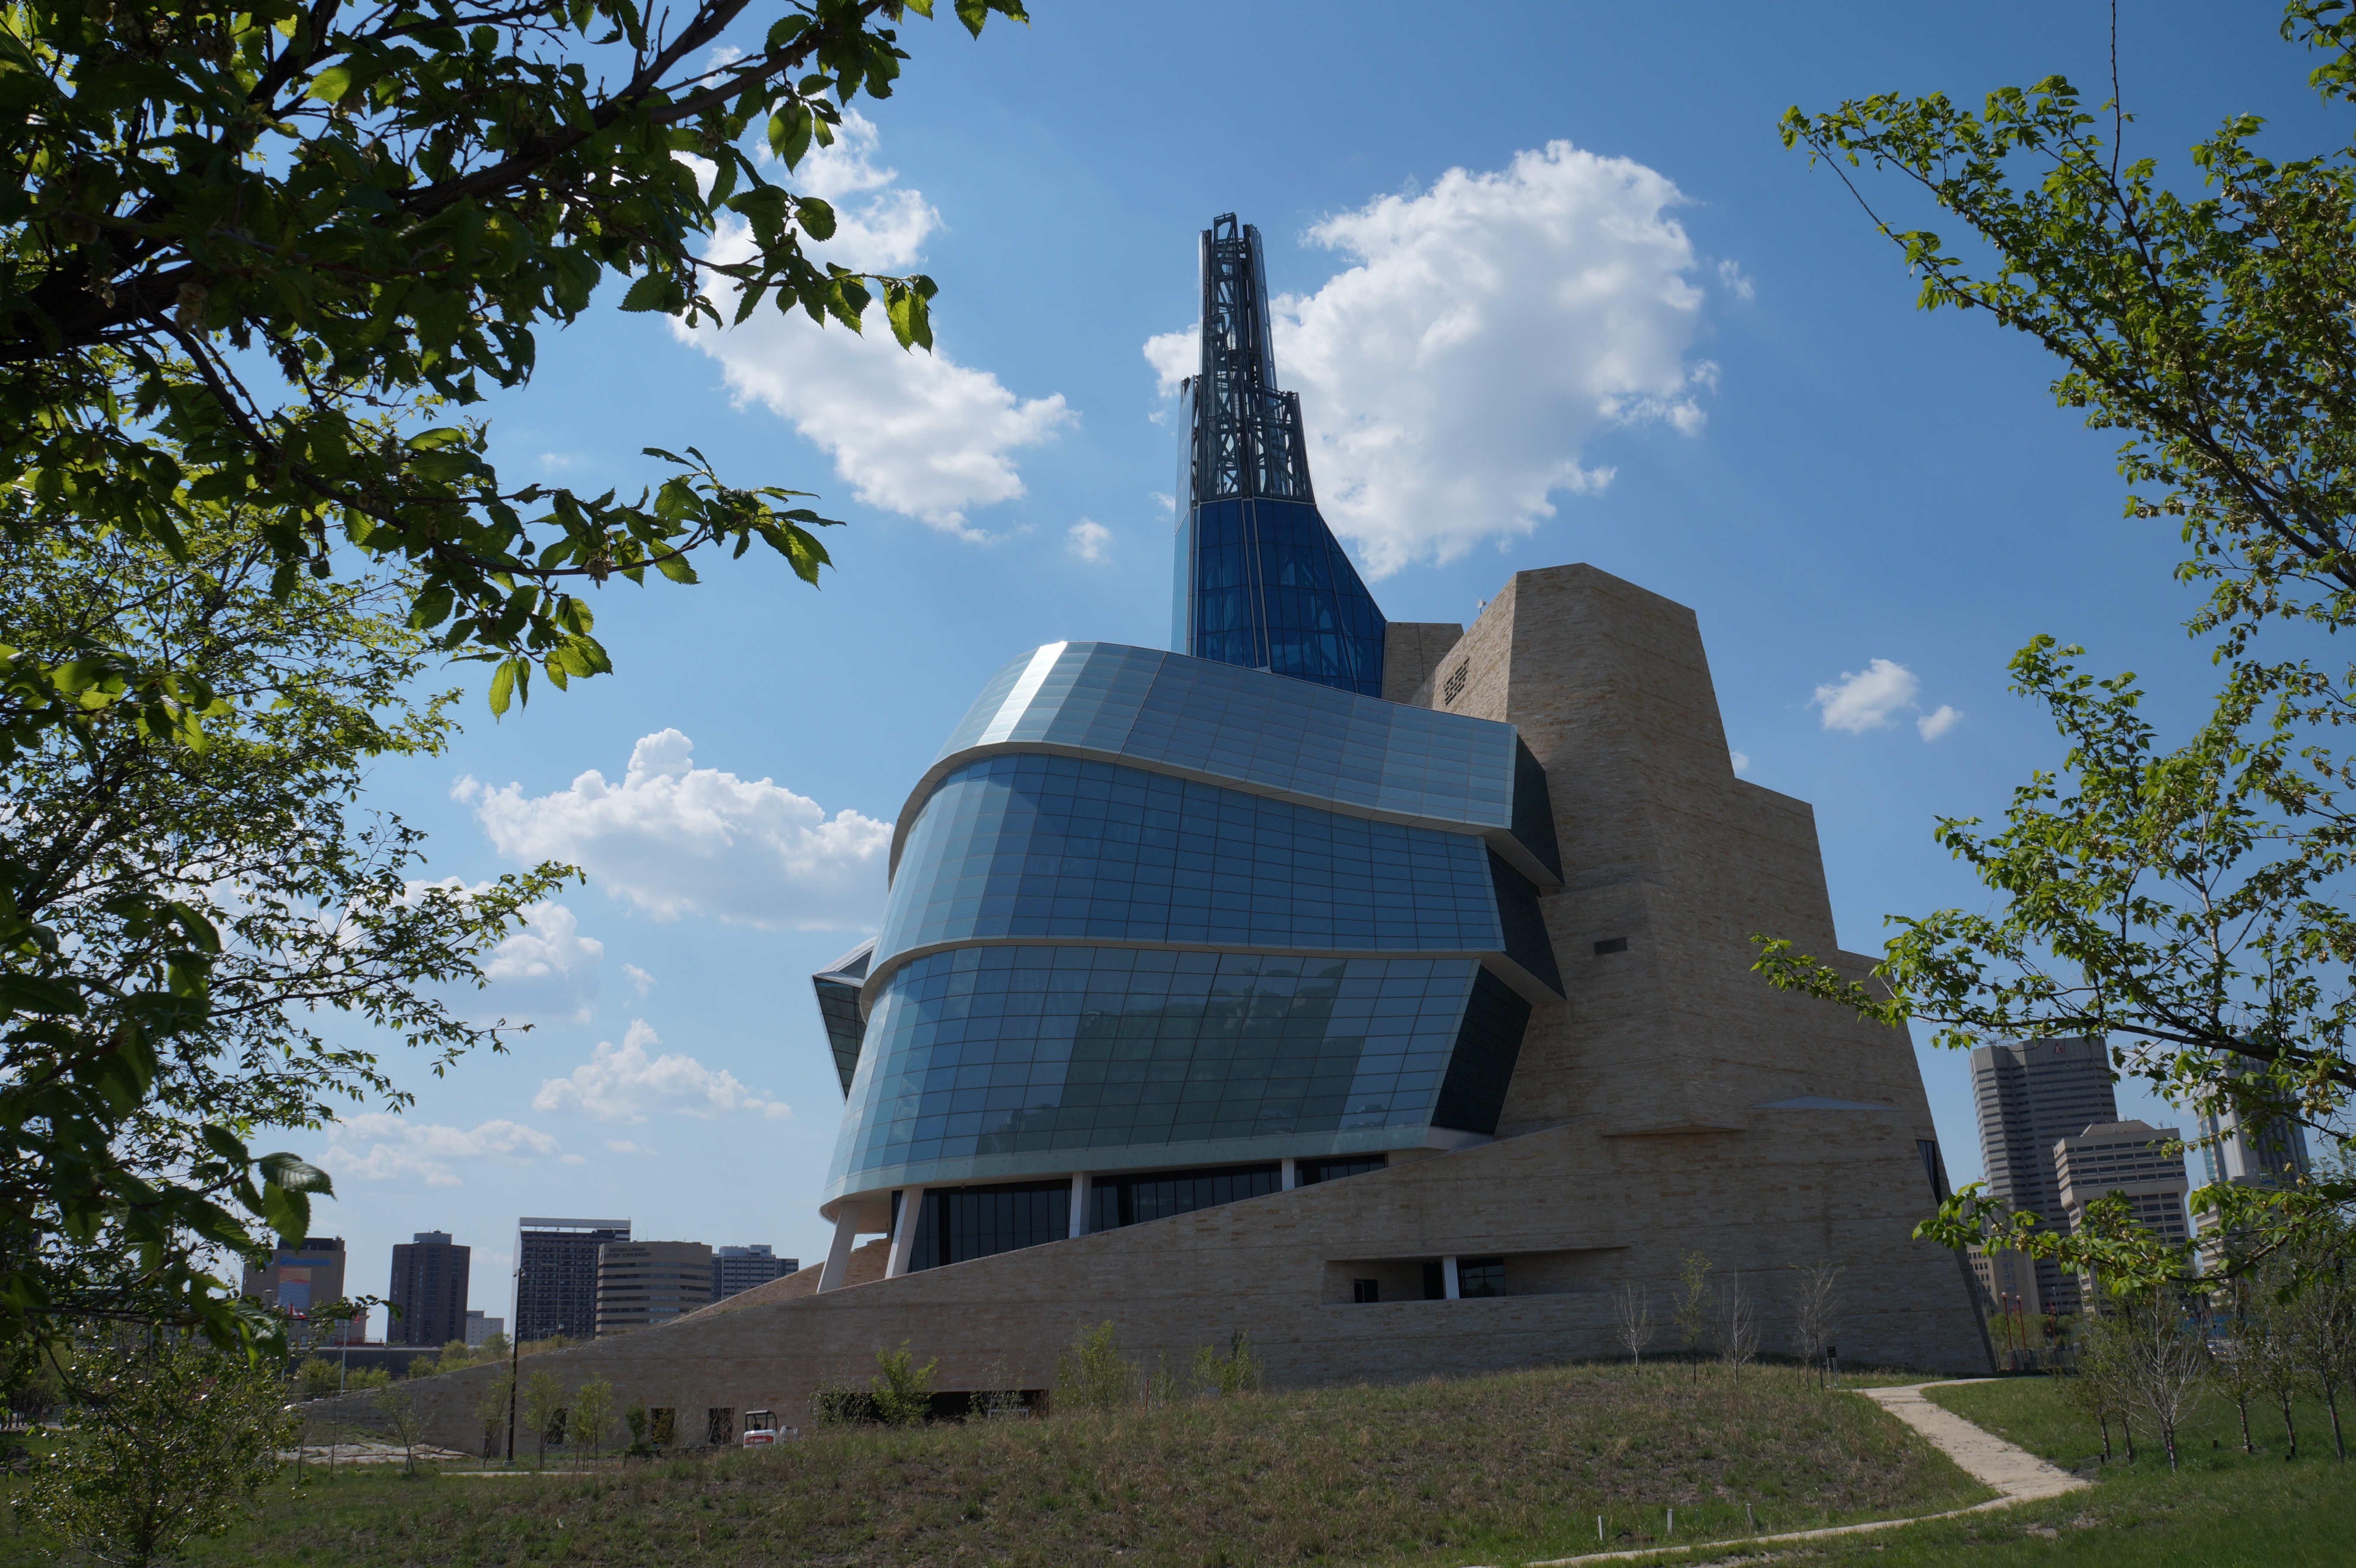
building, monument, museum, landmark, chapel, place of worship, canada, culture, montreal